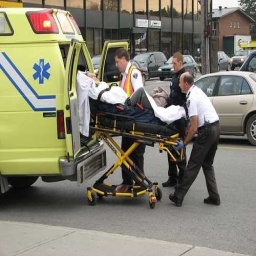
Label: ambulance